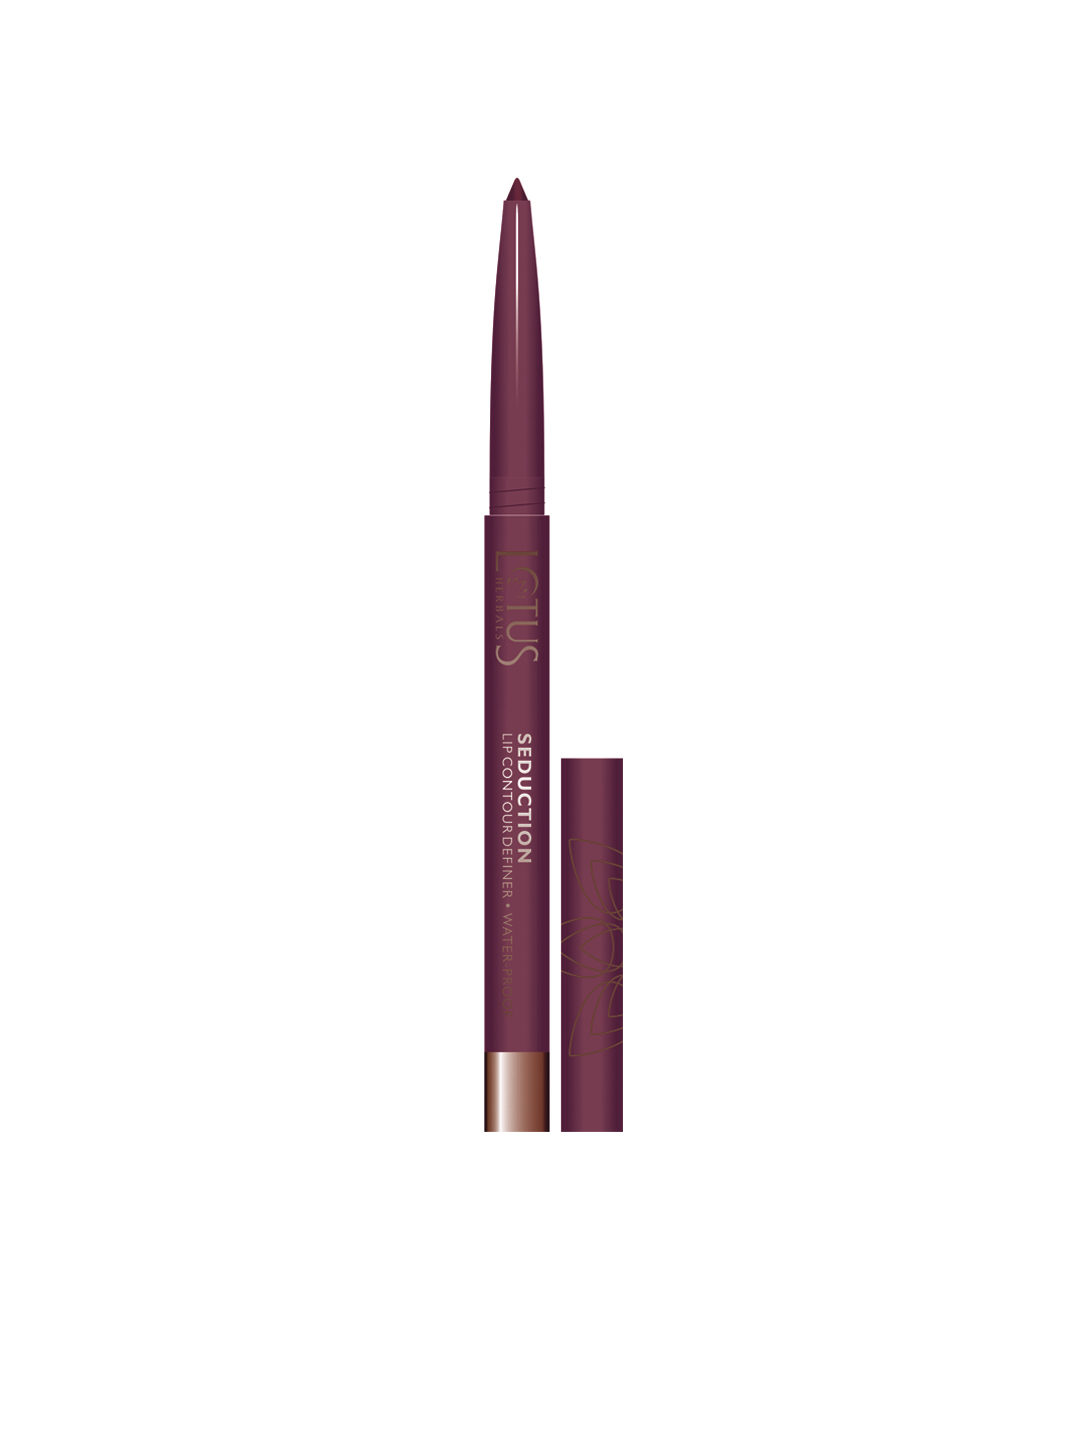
Lotus Herbals Poppy Plum Lip Liner 59
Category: Personal Care / Lips / Lip Liner
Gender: Women
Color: Pink
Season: Spring 2017
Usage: NA